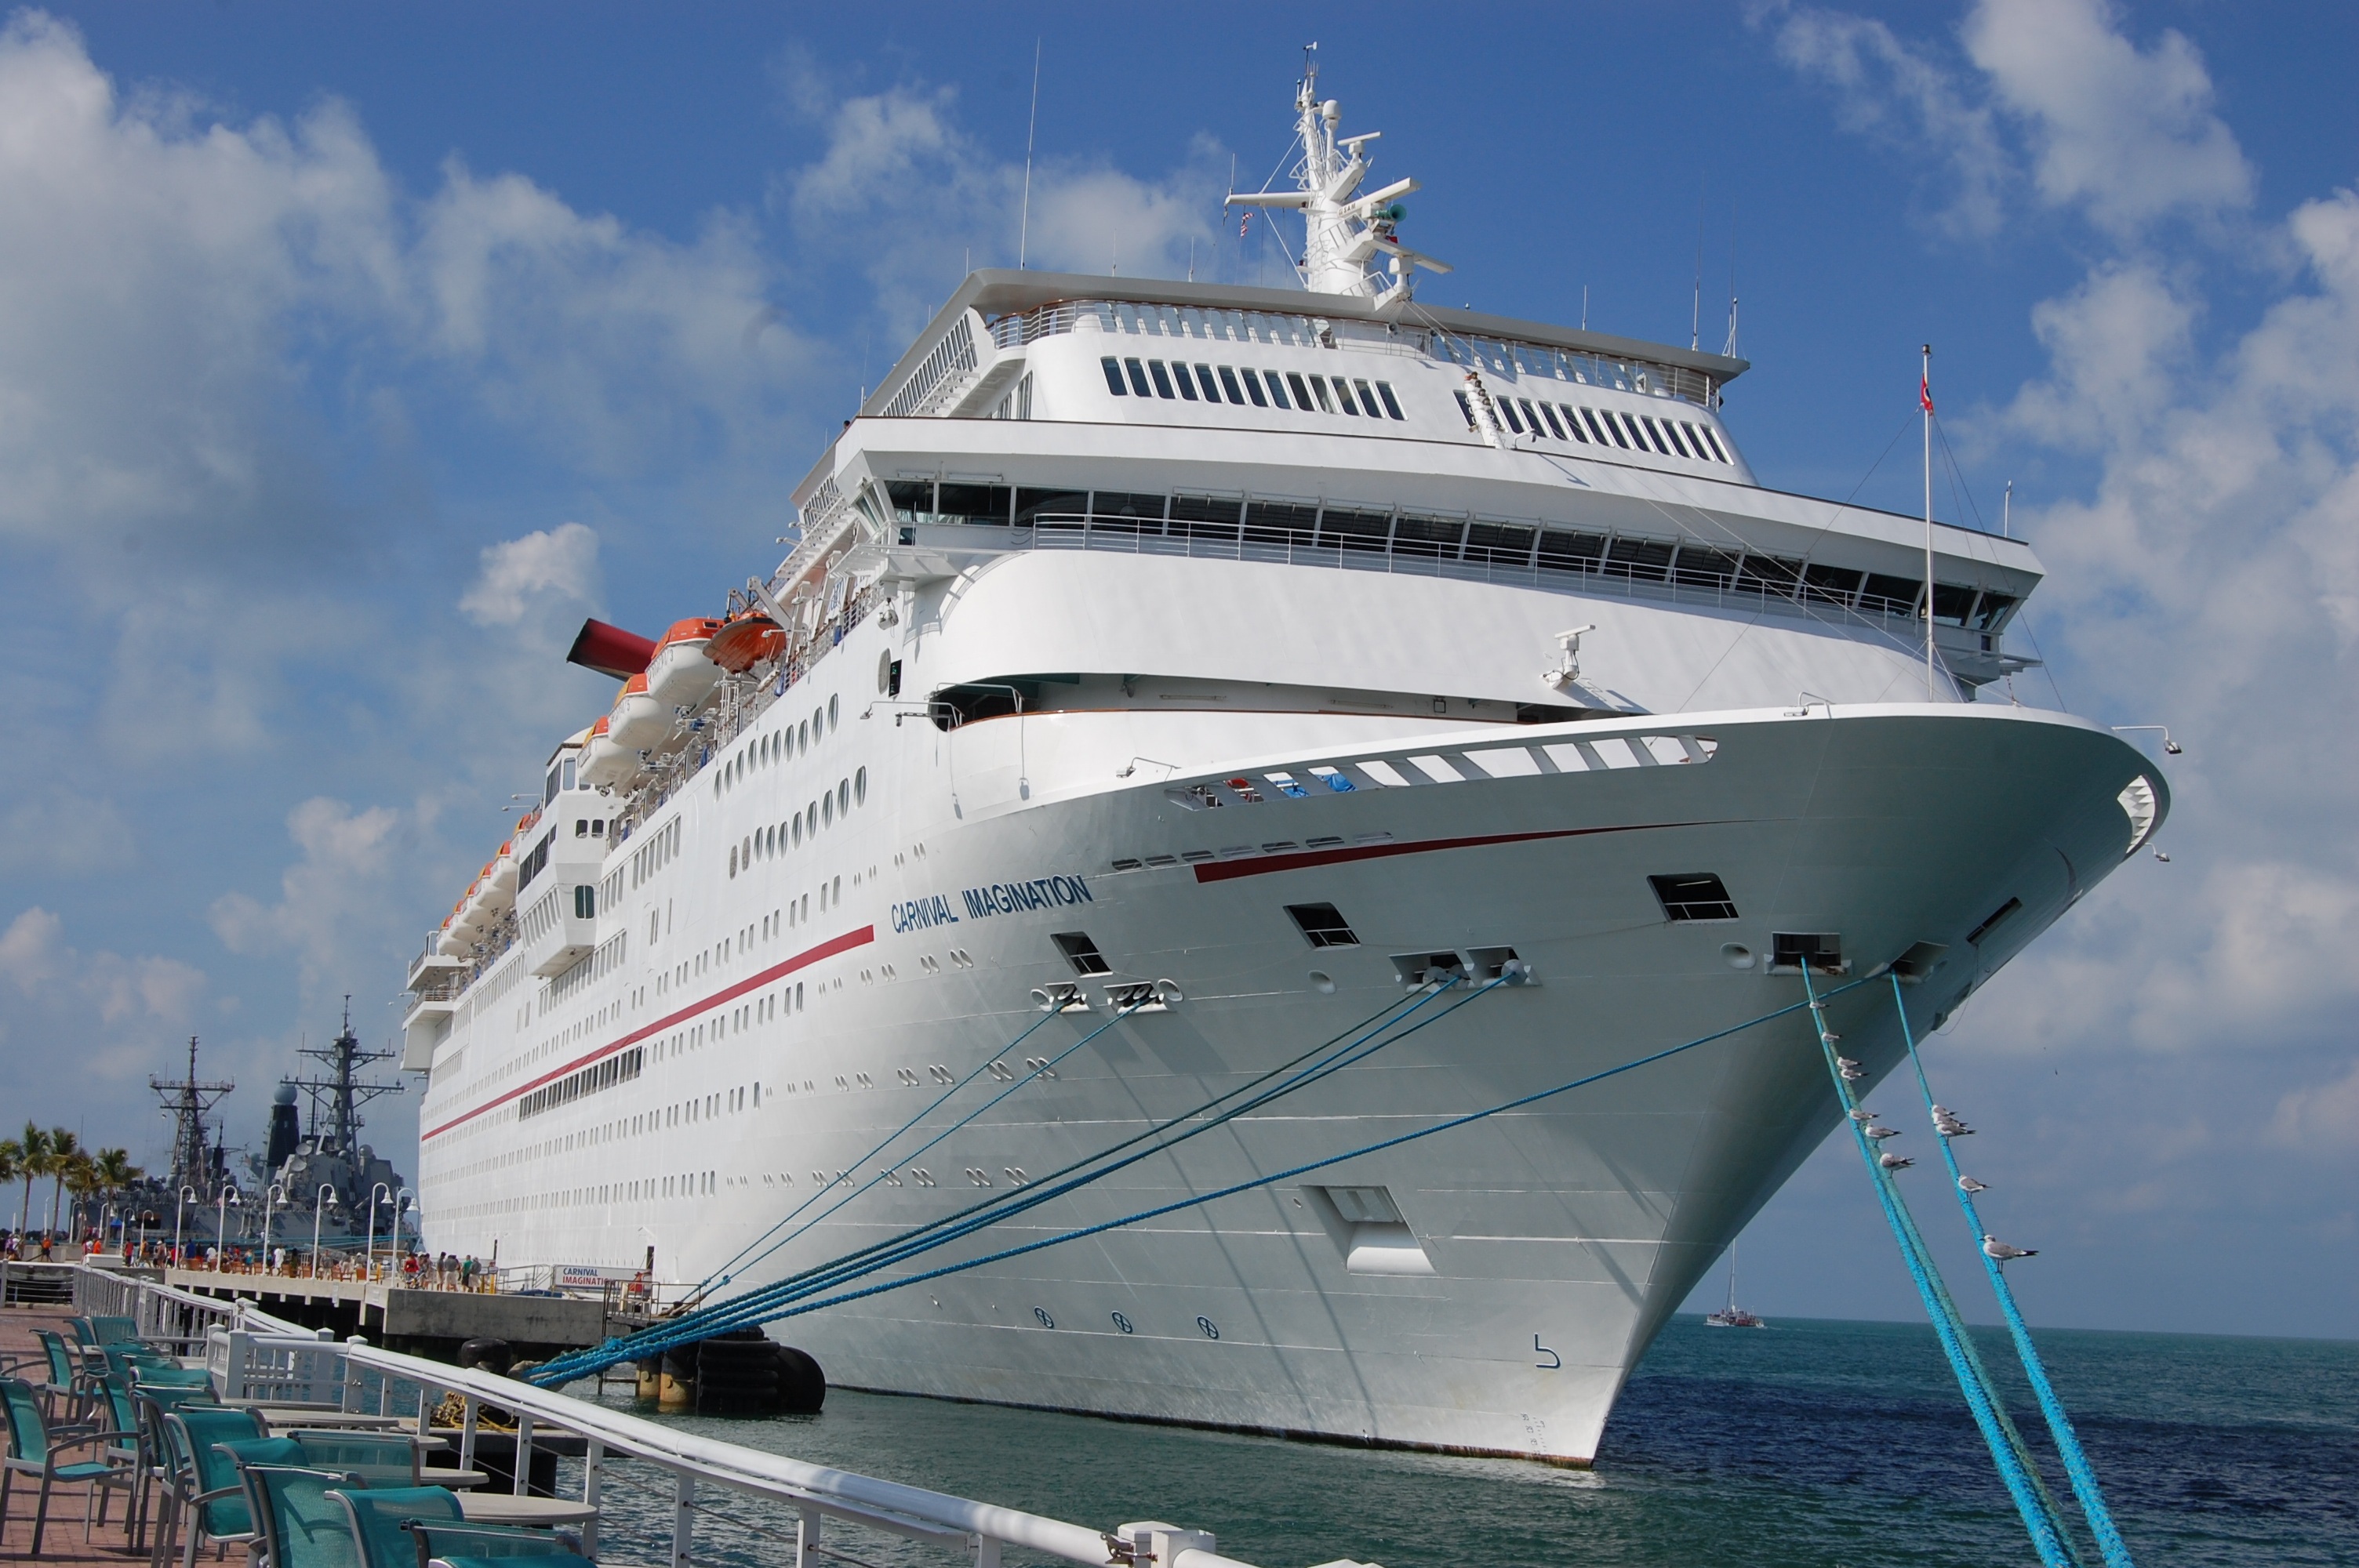
sea, water, boat, ship, vacation, travel, vehicle, yacht, tourism, trip, cruise, watercraft, cruise ship, voyage, cruiser, motor ship, passenger ship, ocean liner